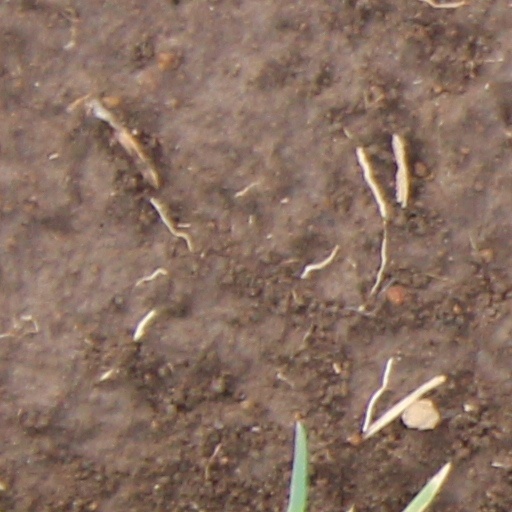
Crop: wheat